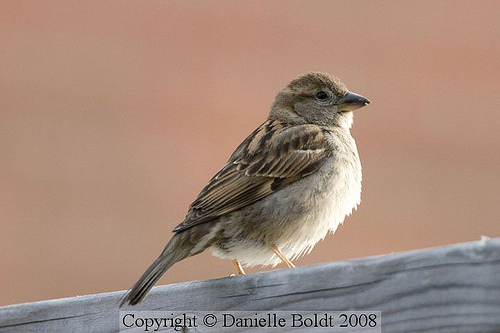
this bird has brown and black striped wings and retrices. the breast and underside are white. the crown is brown and the beak is short.
this fat bird has a white belly, a short bill and brown and black striped feathers on its wings.
a brown male sparrow that is light brown on its ventral side and dark brown and black on its dorsal side.
smaller and chubby bird, its grey, black and white, it has a small bill.
a small fluffy looking bird with various shades of brown feathers, small, tan beak and black eyes.
this bird has wings that are brown and has a white belly
this bird has a belly that is puffy and tan just like its breastssmall bird, beige and black all over, has wingbars, short beak, light beige bellya small pale white bird with brown rectrices coverts small sharp bill
this bird has wings that are brown and has a white belly
Species: House Sparrow